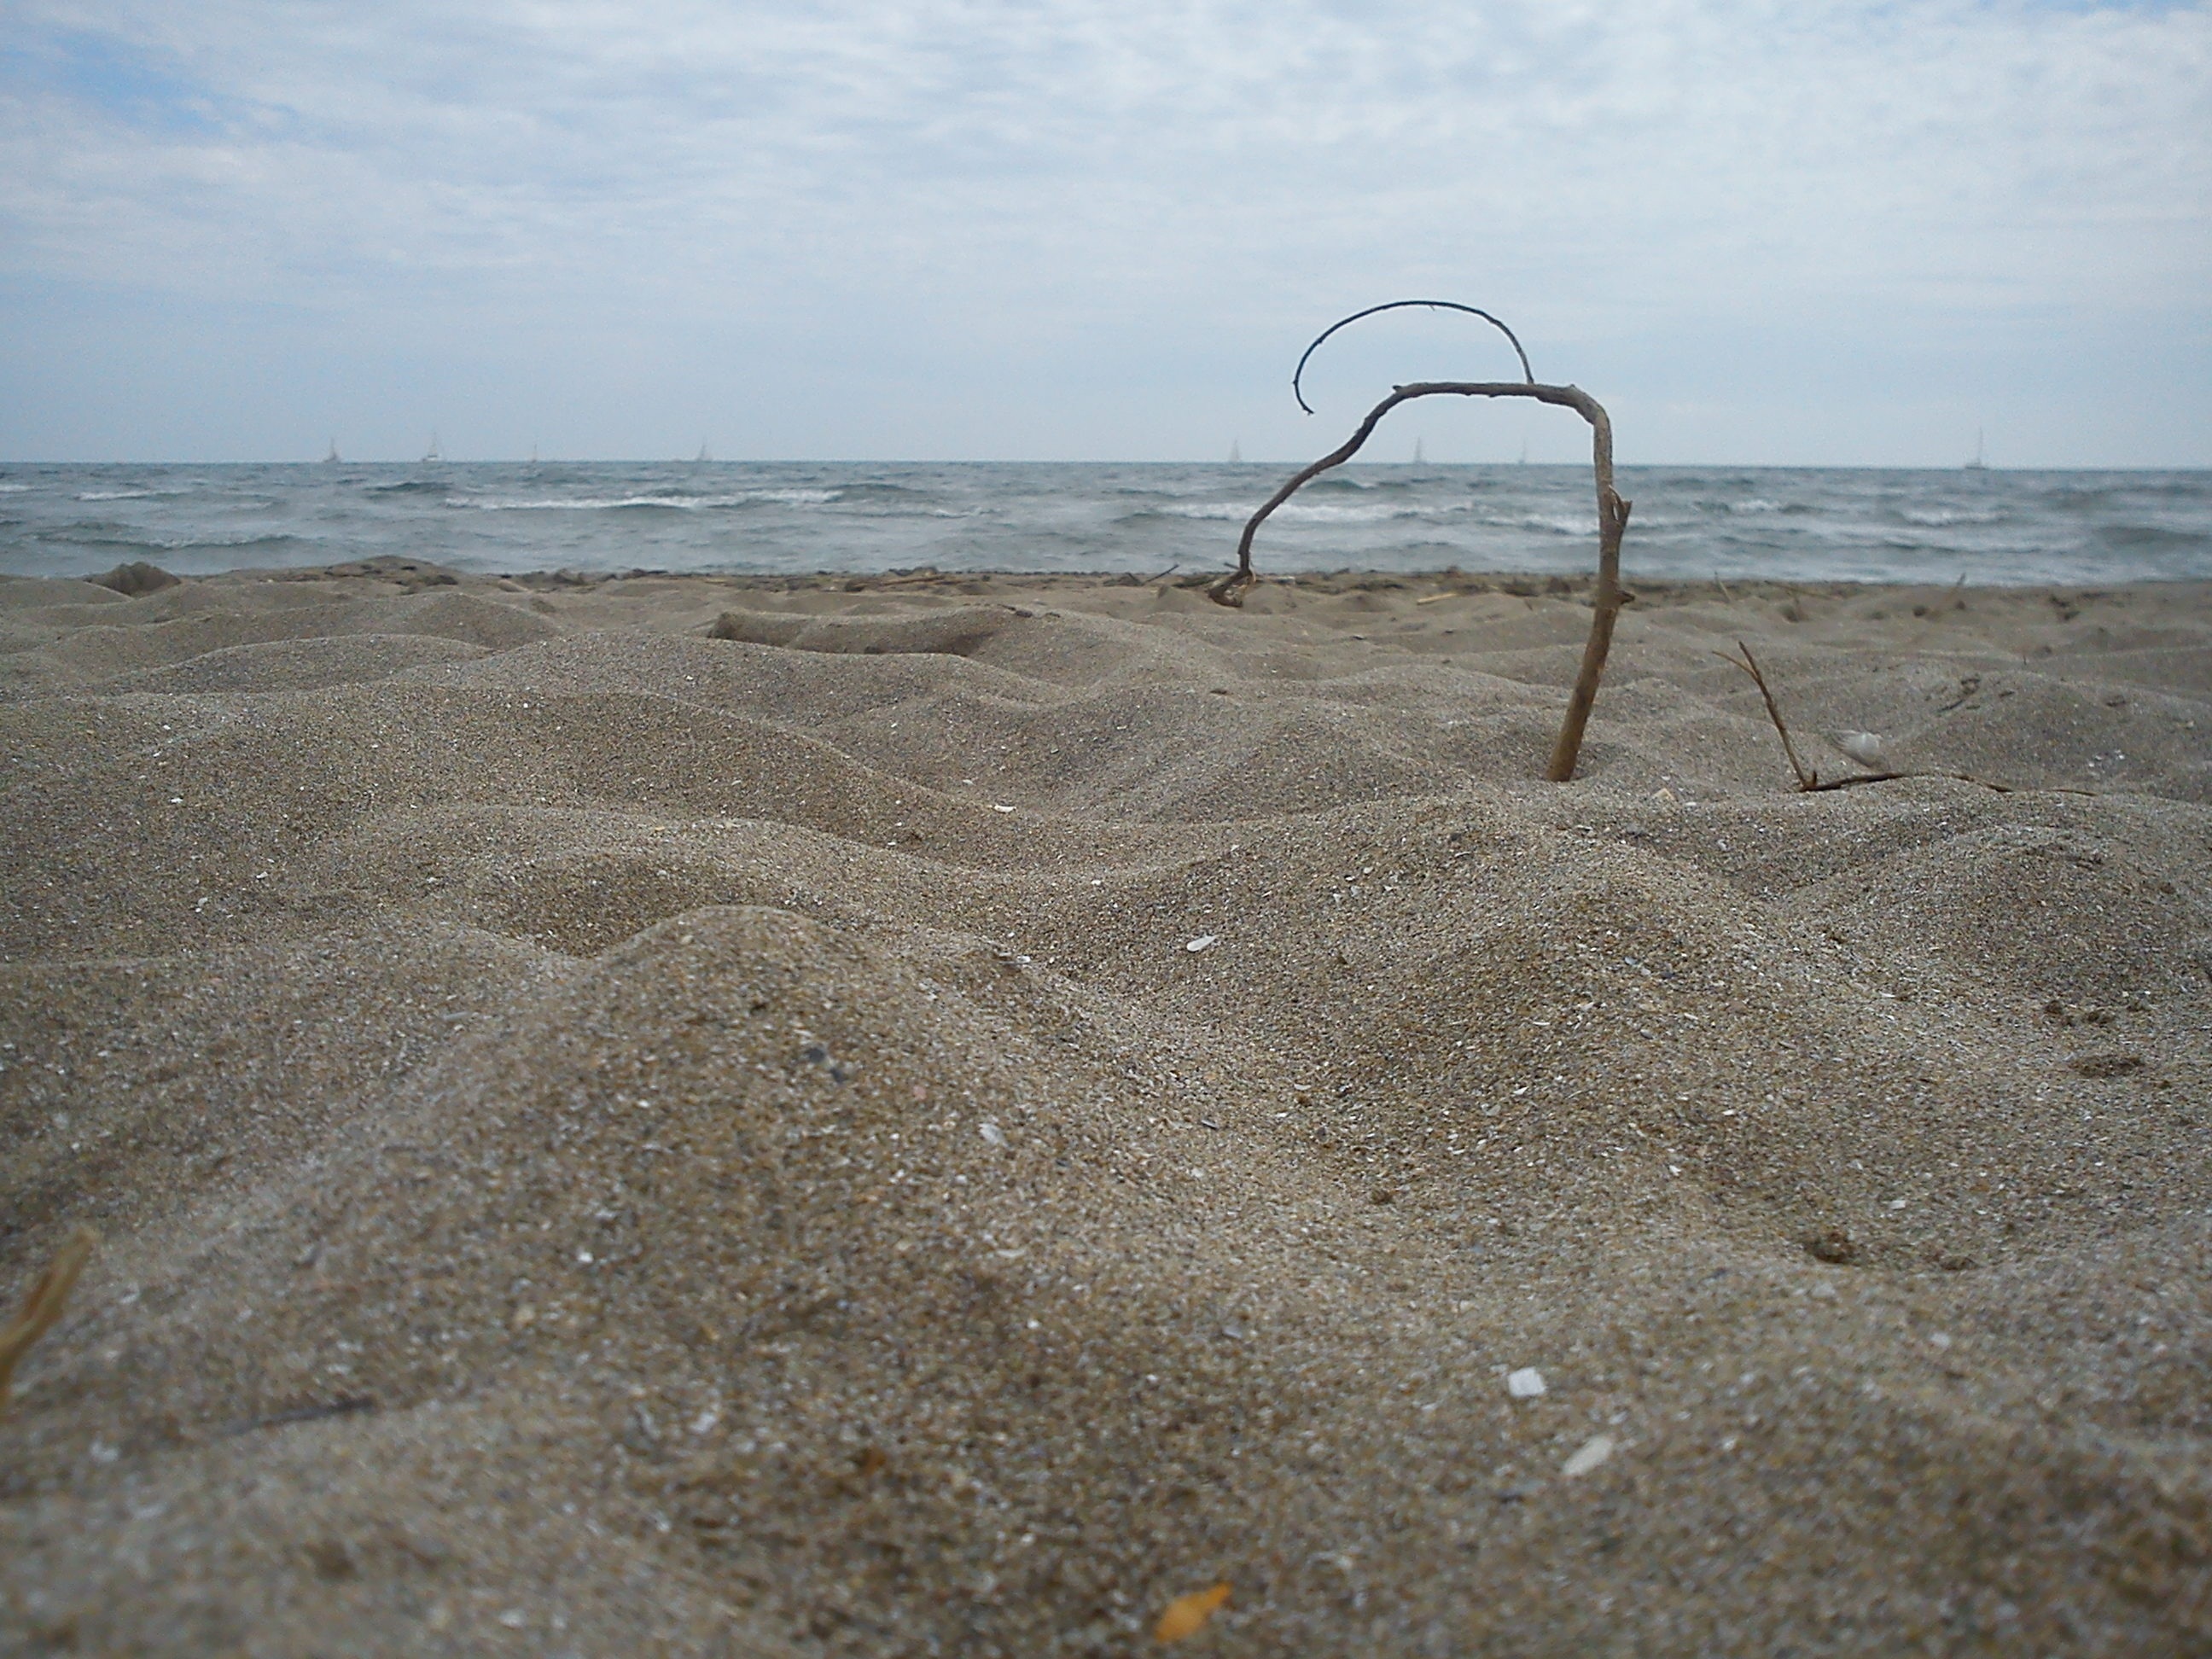
beach, sea, coast, sand, rock, ocean, horizon, branch, wood, shore, wave, wind, dry, terrain, material, body of water, geology, habitat, cape, landform, withers, drift wood, mudflat, natural environment